Sovereign citizen movement

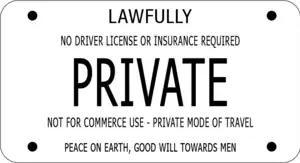
Example illustration of a sovereign citizen homemade license plate

The sovereign citizen movement (often abbreviated as SovCits) is a loose group of anti-government activists, conspiracy theorists, vexatious litigants, tax protesters and financial scammers found mainly in English-speaking common law countries—the United States, Canada, Australia, the United Kingdom, and New Zealand. Sovereign citizens have their own pseudolegal belief system based on misinterpretations of common law, and claim not to be subject to any government statutes unless they consent to them. The movement appeared in the U.S. in the early 1970s and has since expanded to other countries; the similar freeman on the land movement emerged during the 2000s in Canada before spreading to other Commonwealth countries. The FBI has called sovereign citizens "anti-government extremists who believe that even though they physically reside in this country, they are separate or 'sovereign' from the United States".